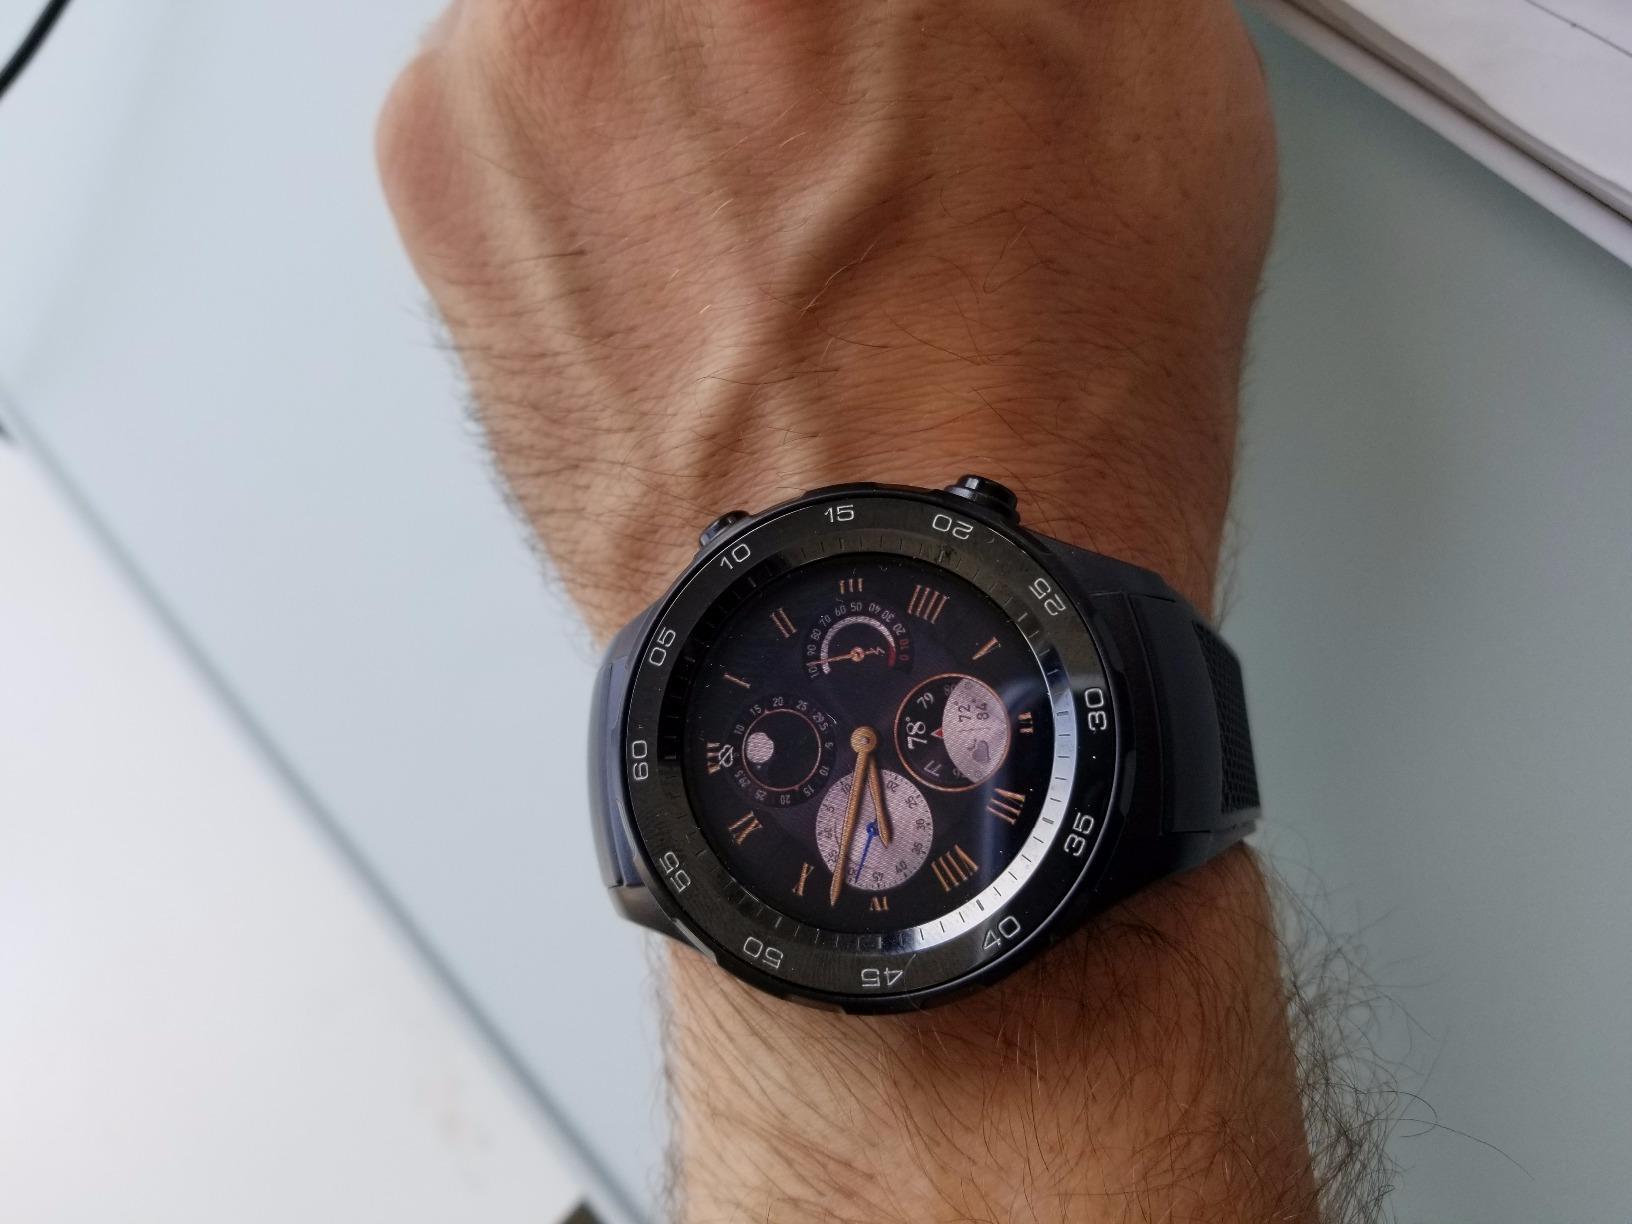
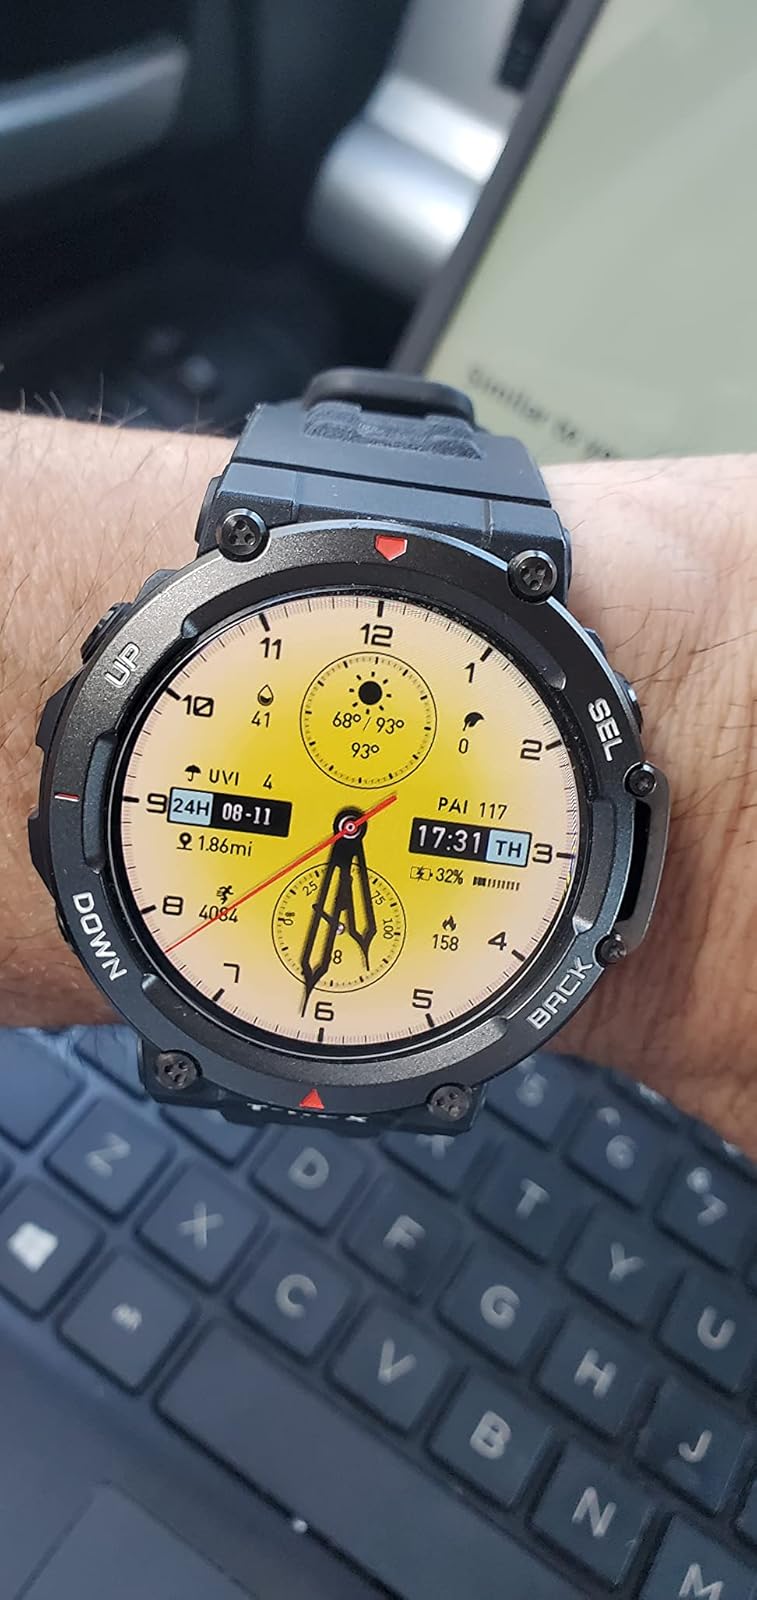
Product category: smartwatch
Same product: no